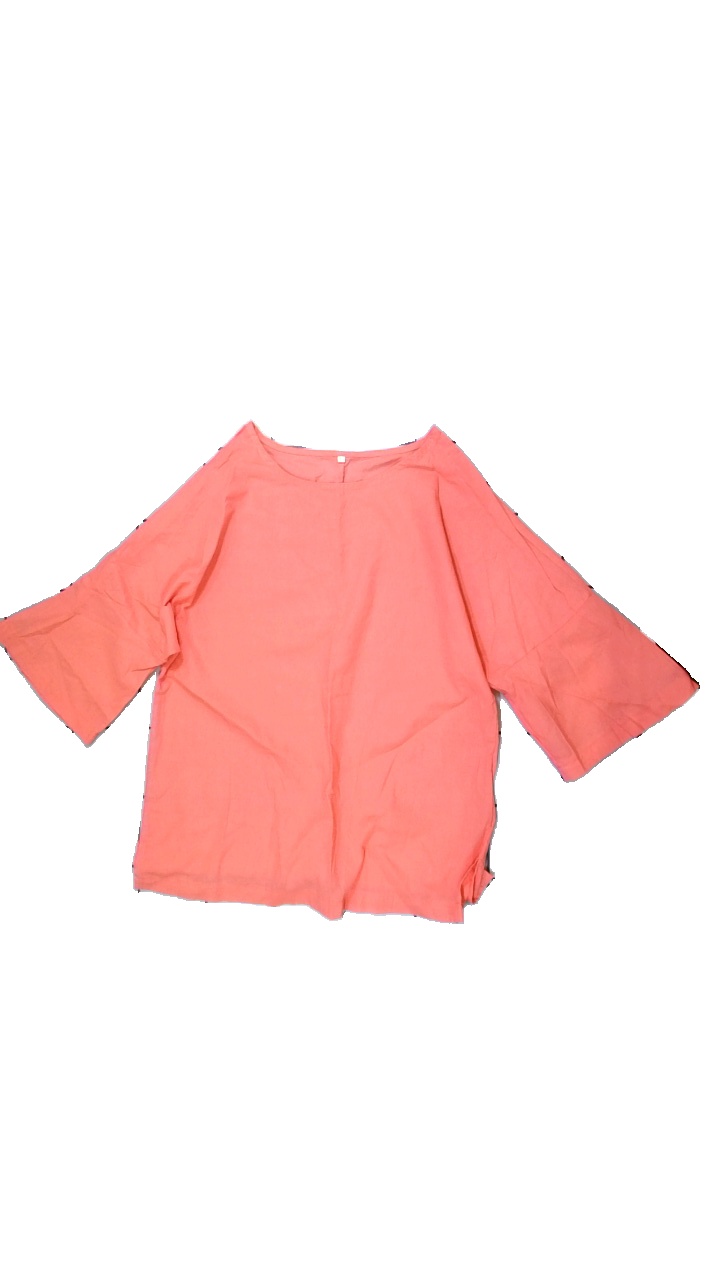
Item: Blouse (Ladies)
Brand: Missing
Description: Pink blouse
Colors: Pink
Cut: Regular, C-collar
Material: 100% Cotton
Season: All
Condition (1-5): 5
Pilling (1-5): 5
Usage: Reuse
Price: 50-100